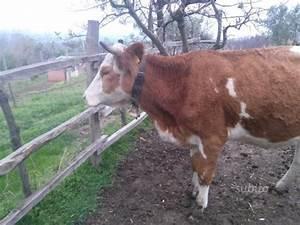
cow